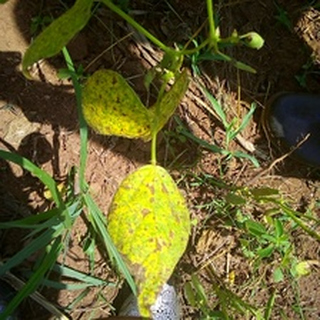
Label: bean_angular_leaf_spot